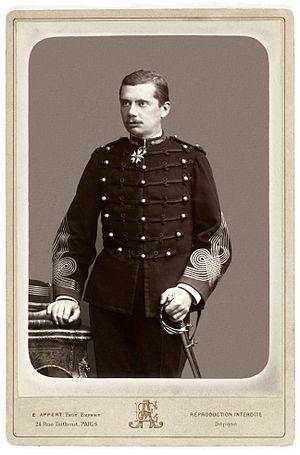
Gustave Borgnis-Desbordes (1839 - 1900), militaire et explorateur français (Cochinchine et Soudan français).
Bamako, fondée par les Niaré, est la capitale et la plus grande ville du Mali. Dotée d'un important port fluvial sur le Niger et centre commercial rayonnant sur toute la sous-région, la ville est aussi le principal centre administratif du pays et compte 2 446 700 habitants en 2018, appelés Bamakois. Son rythme de croissance urbaine est actuellement le plus élevé d'Afrique. La capitale Bamako est érigée en district et divisée en six communes dirigées par des maires élus. Adama Sangaré est le maire du district de Bamako.
Gustave Borgnis-Desbordes, né à Provins le 22 octobre 1839 et décédé à Hanoï le 18 juillet 1900, est un général de division français. Il a participé à la conquête coloniale française, notamment en Cochinchine et au Soudan français.
La retraite de Lang Son, menée à la fin mars 1885, contre toute attente, par une des deux brigades de l'armée française au Tonkin, lors de la guerre franco-chinoise, a conduit à la crise politique surnommée l'« affaire du Tonkin » et à la chute du gouvernement de Jules Ferry.